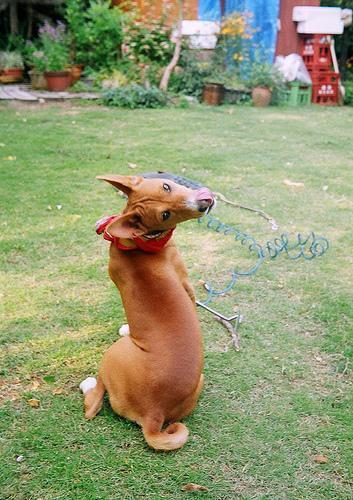
basenji